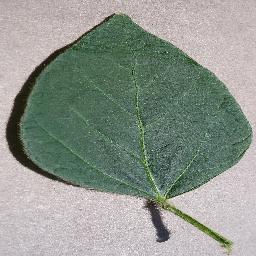
Label: Soybean___healthy